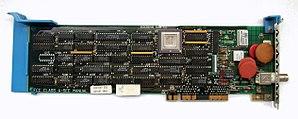
MCA était un bus proposé par IBM en 1987 en amélioration du bus ISA, alias PC/AT. Les cartes ISA n'étaient cependant pas compatibles avec le bus MCA.